Abraham Hirsch

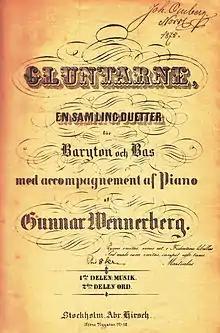
Front cover to the original edition of Gunnar Wennerberg's Swedish song cycle "Gluntarna" which was published by Hirsch.

Abraham Hirsch (16 August 1815, Stockholm - 23 February 1900, Stockholm) was a Swedish music publisher, politician, and businessman. He played an instrumental role in establishing the Swedish Art Music Society in 1859. From 1869–1876 he was the CFO of and for many year he was a councilman for the city of Stockholm. As a music publisher he published works for several notable Swedish composers, including Isidor Dannström, Ivar Hallström, Jacob Axel Josephson, Adolf Fredrik Lindblad, August Söderman, Emil Sjögren, and Gunnar Wennerberg among others.